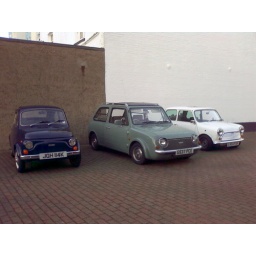
Fiat 500 Nissan Pao and mini posing in the office car park